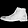
Label: Ankle boot